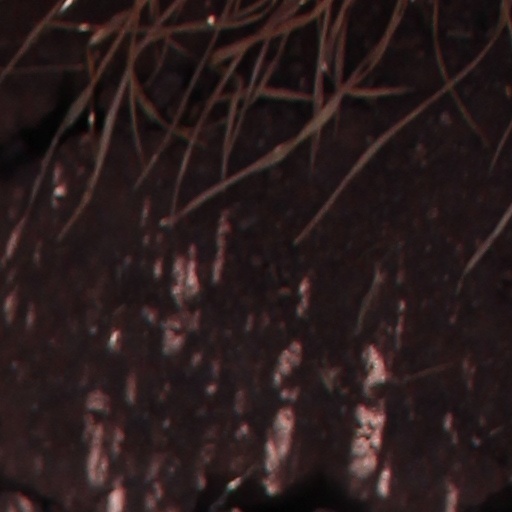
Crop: wheat